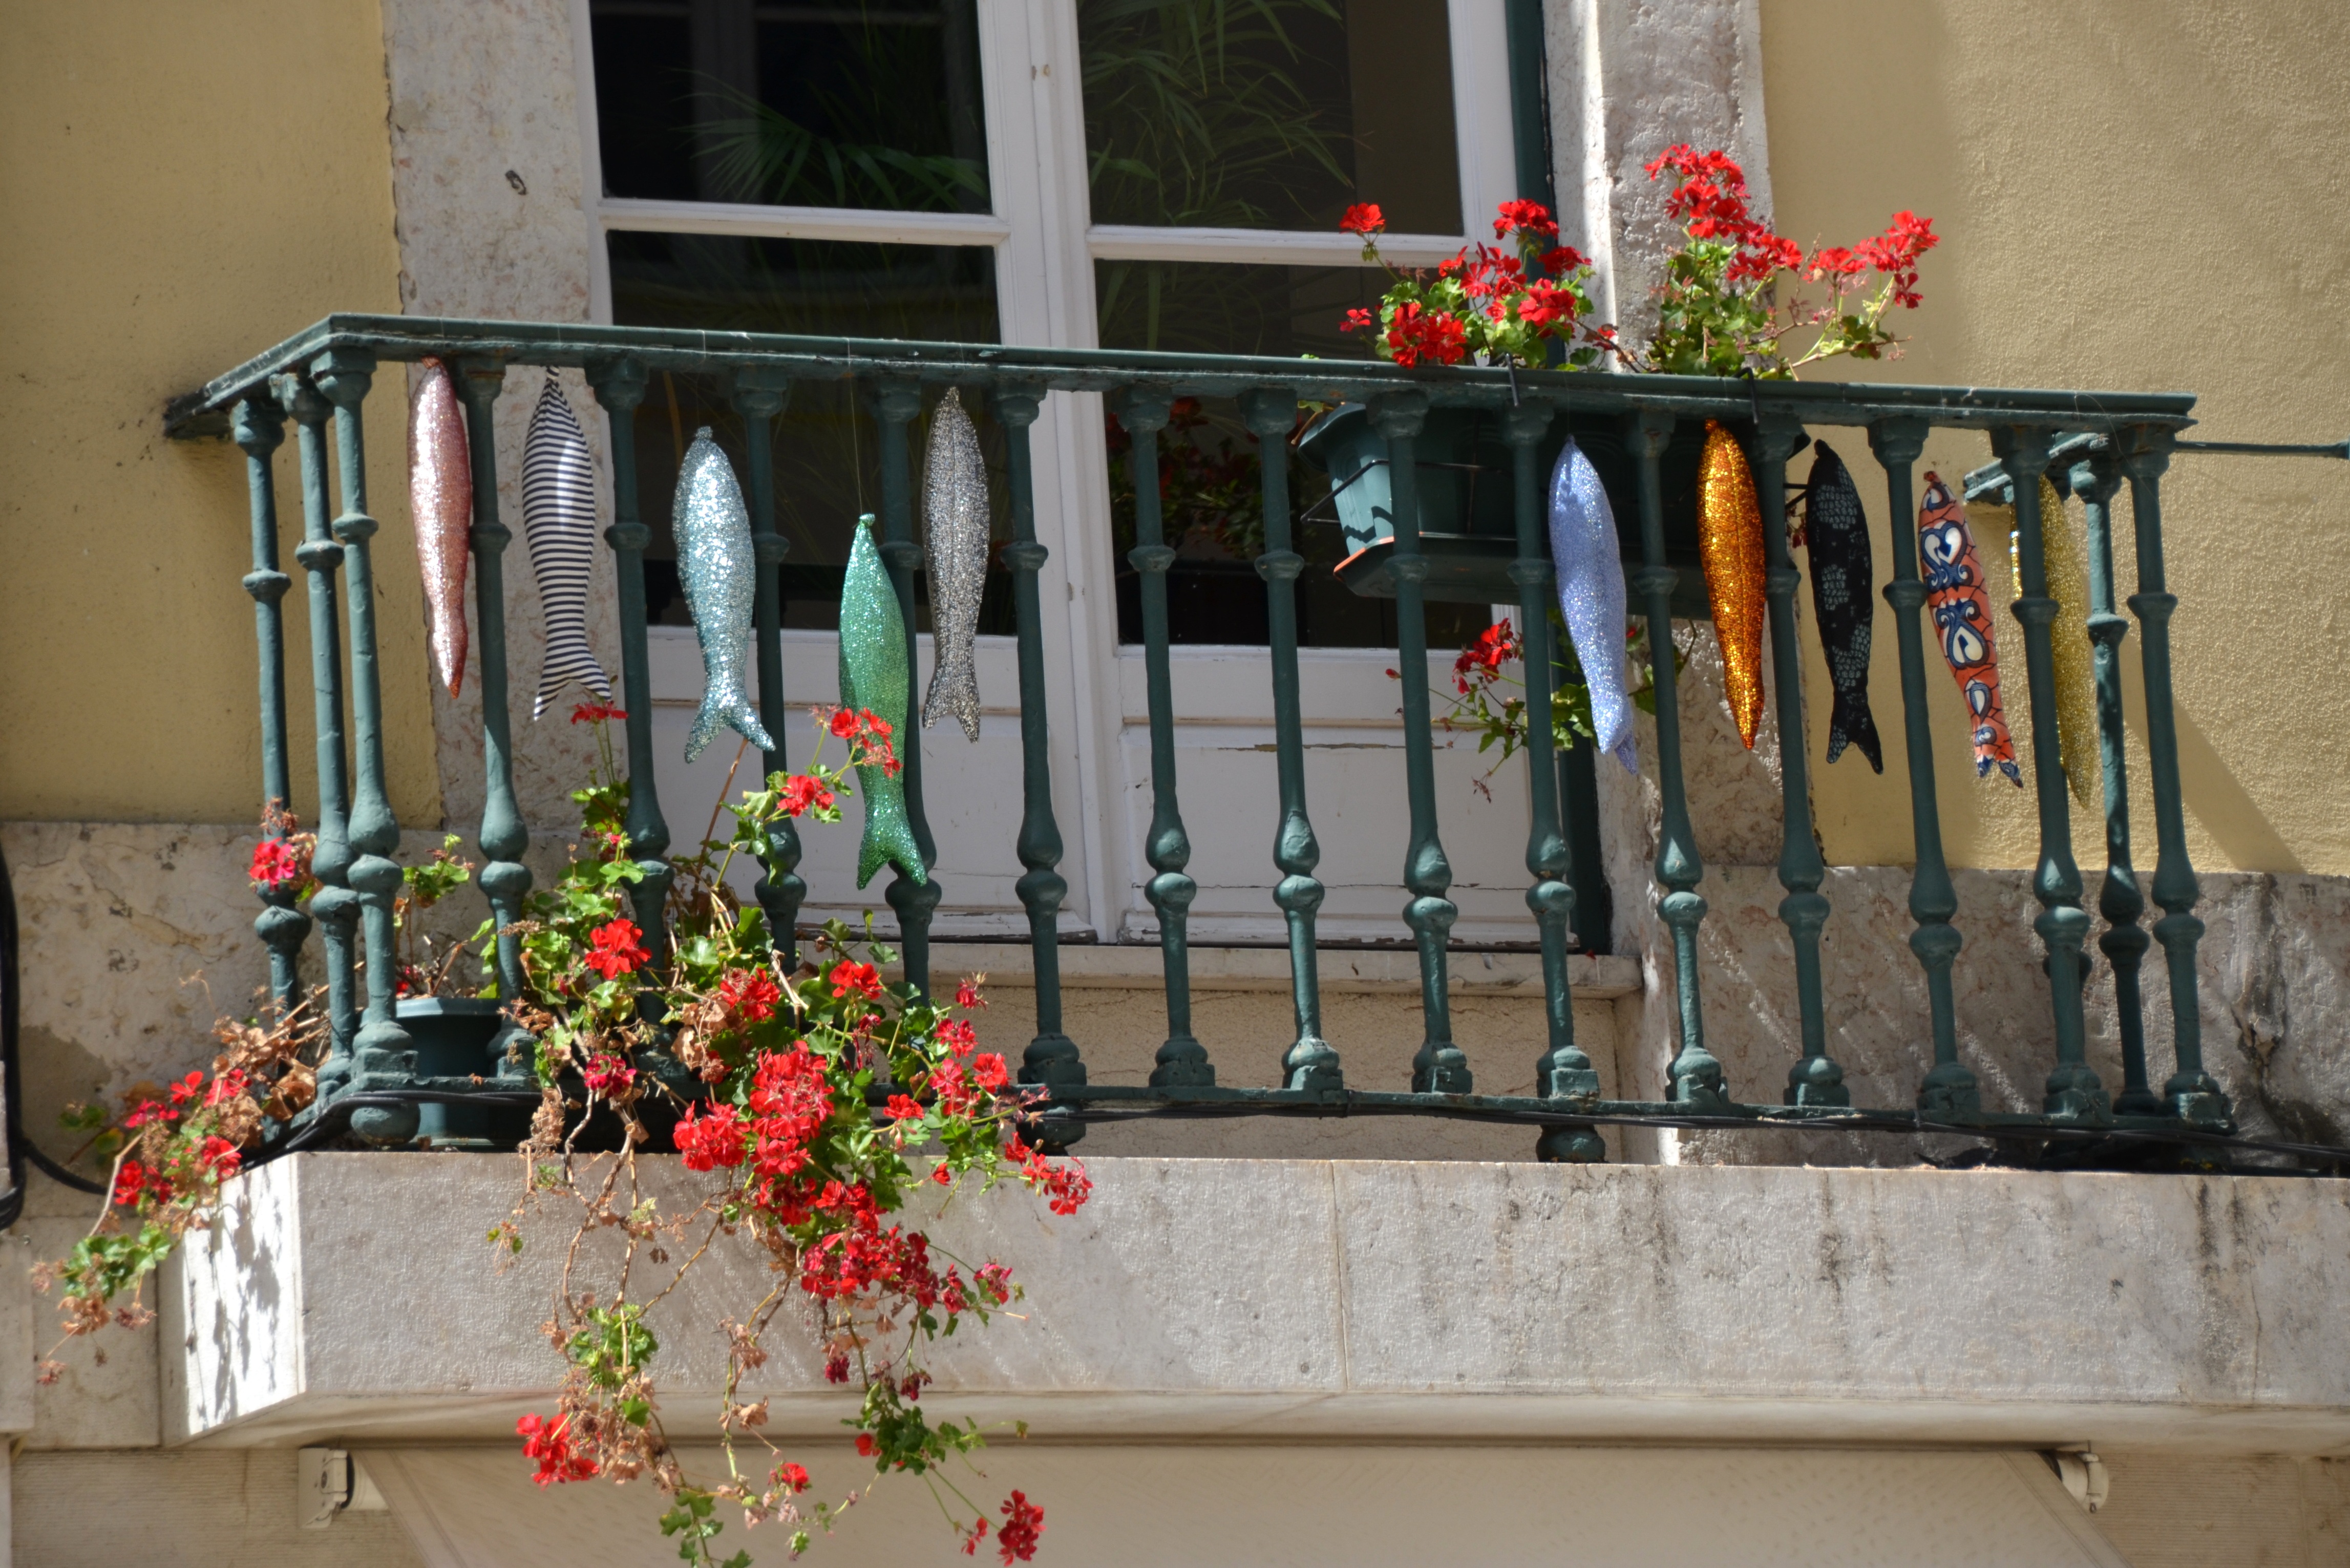
architecture, plant, flower, window, building, home, balcony, facade, fish, portugal, floristry, housewife